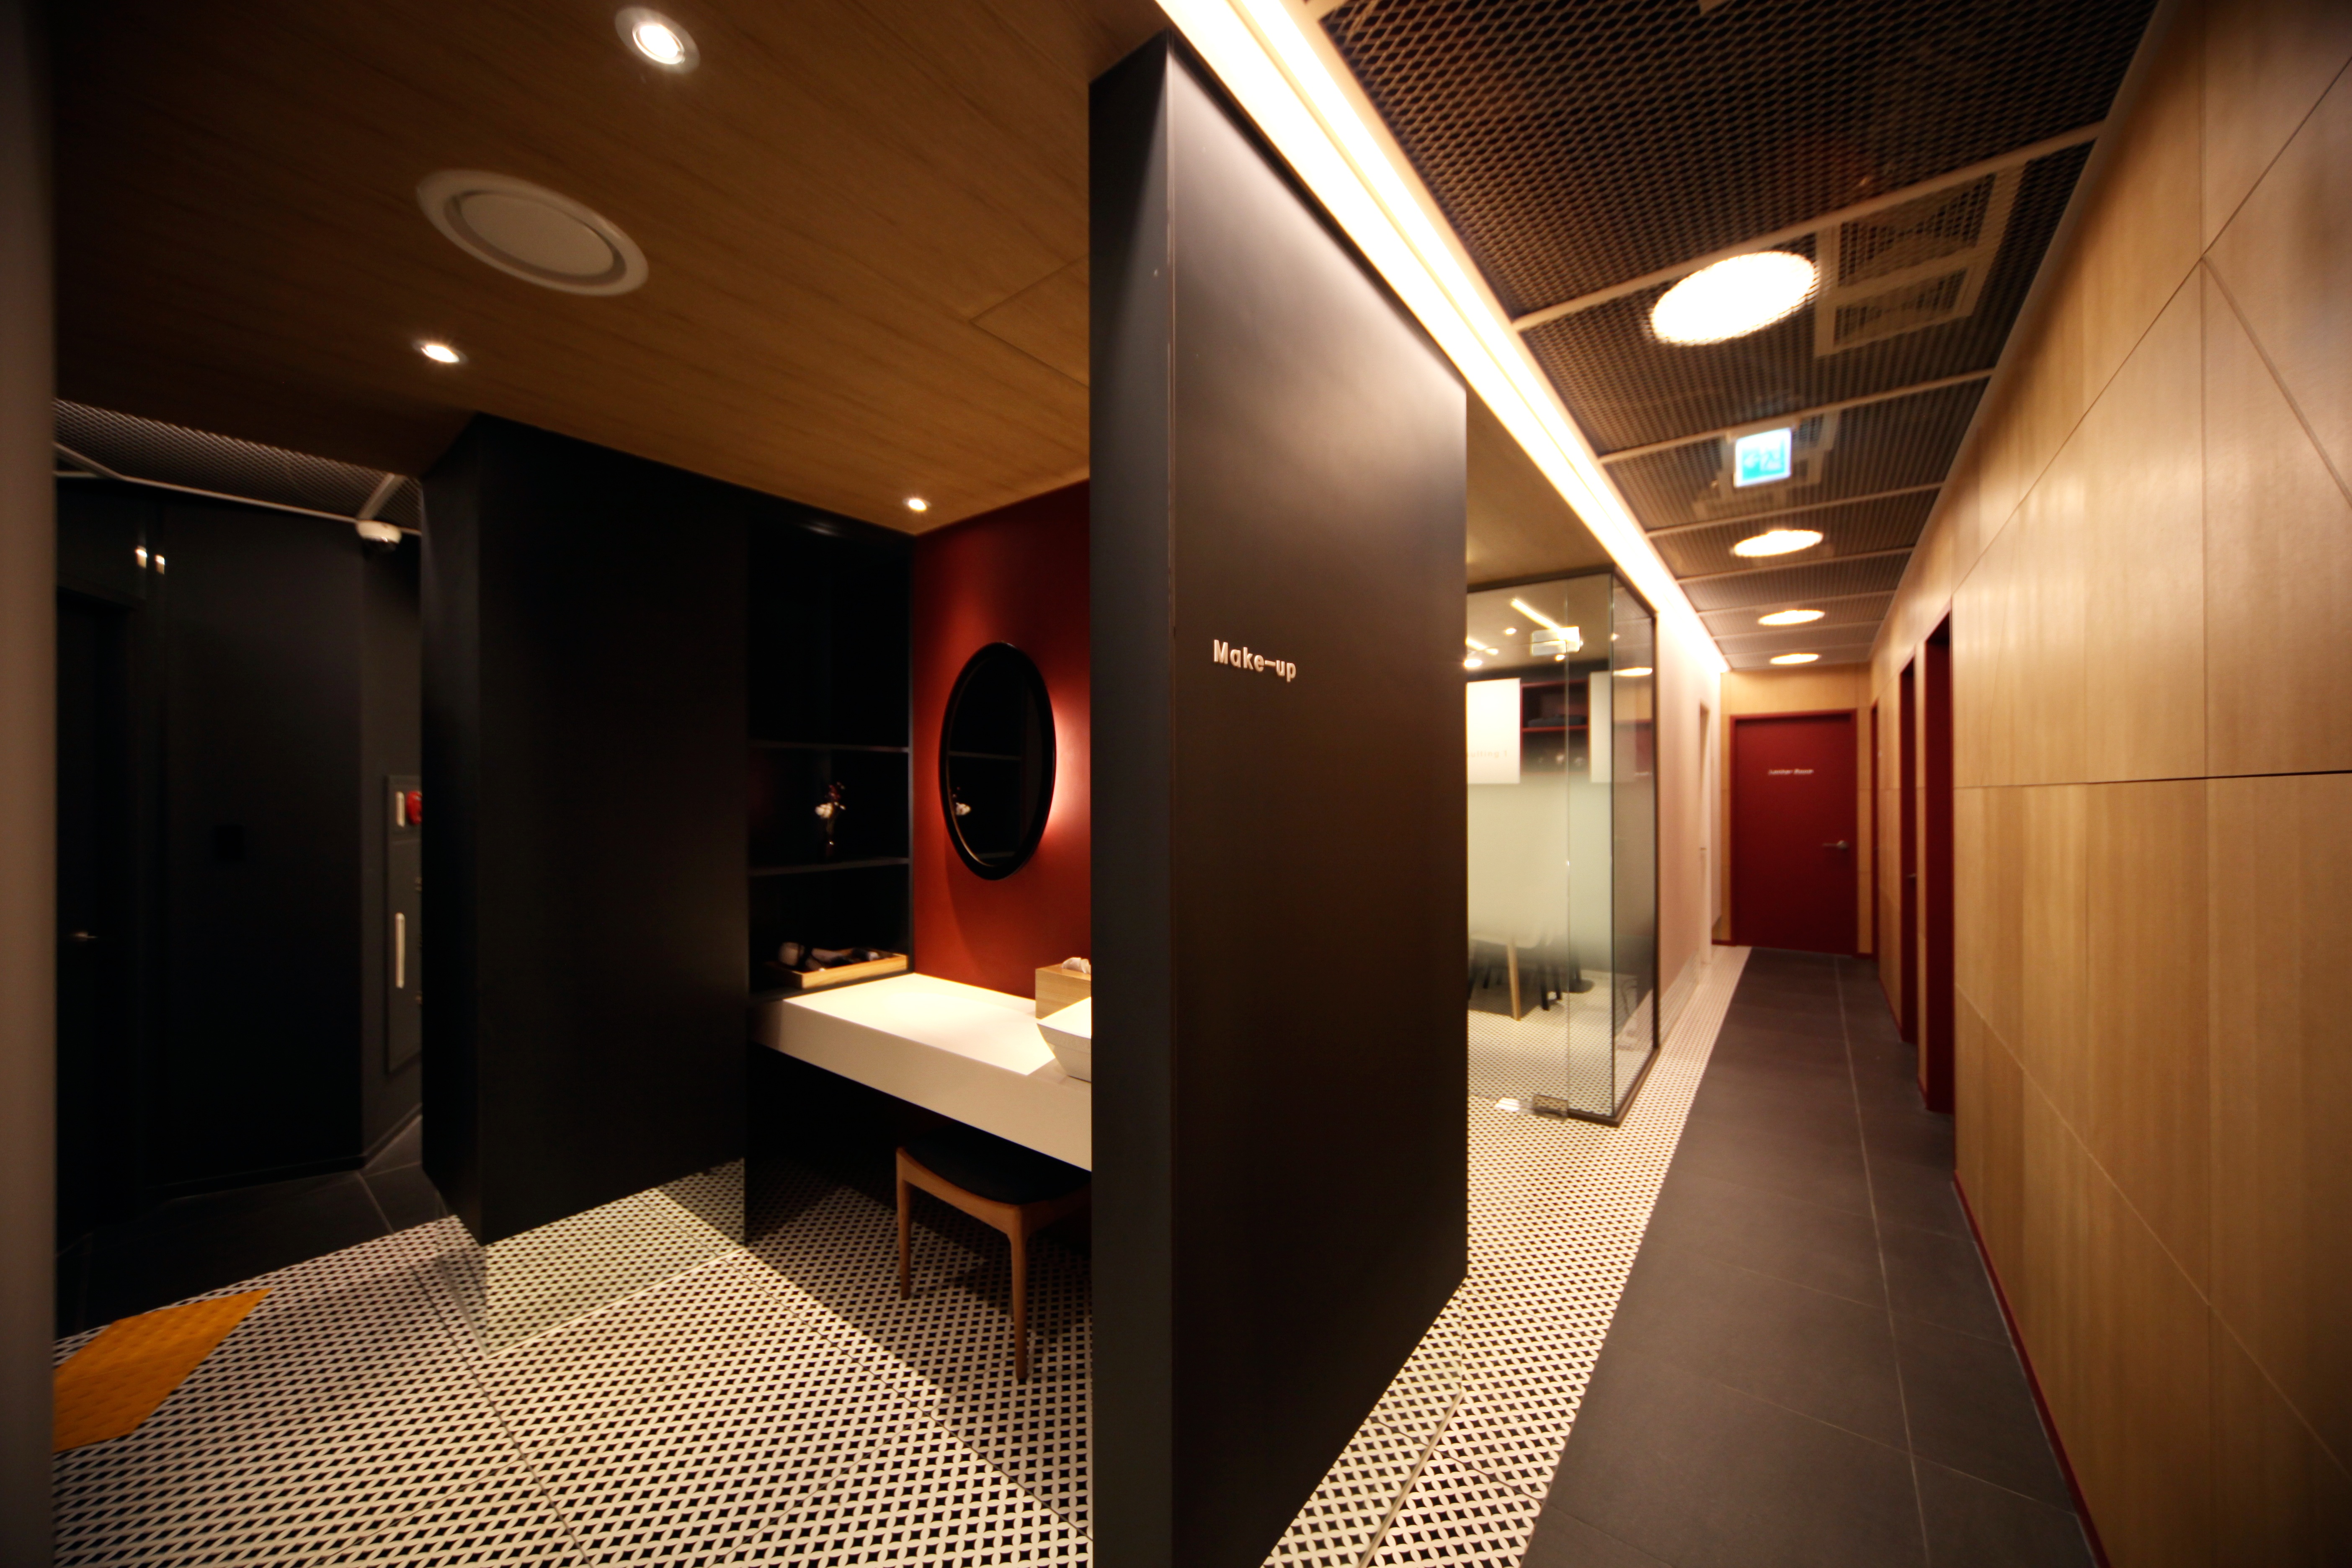
room, lighting, interior design, design, lobby, suite, hospital design, into exclusive design, dermatology makeup